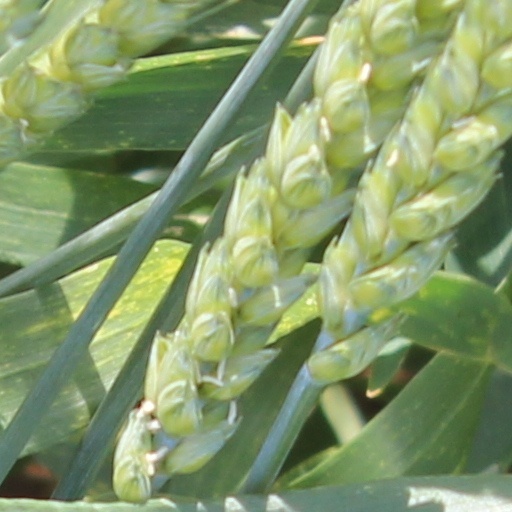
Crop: wheat